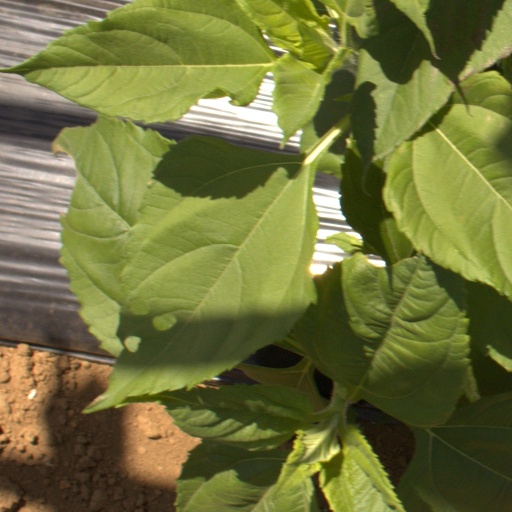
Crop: Jerusalem artichoke